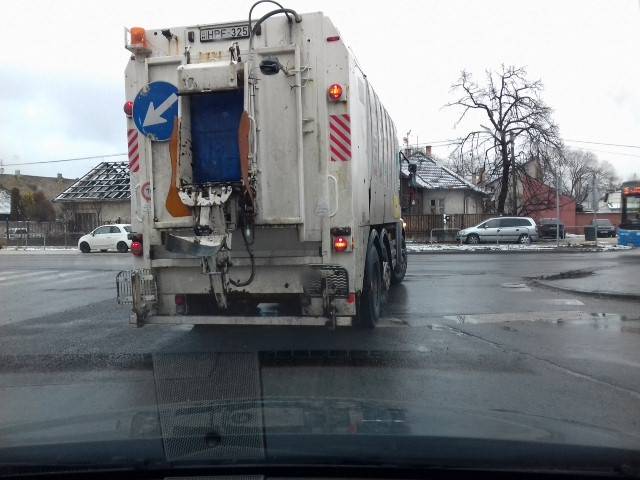
Region: Hungary
Coordinates: 47.435, 19.083